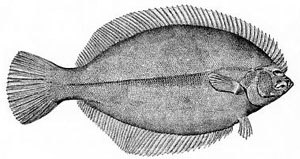
Sinistral og dextral / Biologi / Fladfisk
Fladfisk er asymmetriske med begge øjne liggende på samme side af hovedet
Sinistral og dextral er videnskabelige termer, som beskriver chiralitet eller relativ retning indenfor flere forskellige fagområder. Betegnelserne er afledt af de latinske ord for “venstre” og “højre”. Andre fagområder anvender andre udtryk eller bare venstre og højre